The Man from M.A.R.S. (1922 film)

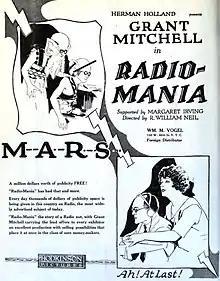
Advertisement for "Radio-mania"

The Man from M.A.R.S. is a 1922 silent U.S. science fiction film. It is notable for using the 3-D process called Teleview, similar to today's alternating frame 3-D systems. Shown in 3-D only at the Selwyn Theater in New York City, it was previewed as Mars Calling at a trade and press screening on October 13, 1922, premiered as M.A.R.S. on December 27, 1922, and ran through January 20, 1923. A 2-D version was distributed as Radio-Mania in 1923–1924. The film was directed by Roy William Neil and photographed by George J. Folsey.